Cristian Becerine

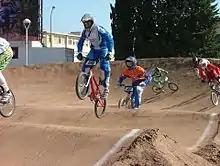

Cristian Daniel Becerine (born 17 April 1977 in Comodoro Rivadavia, Chubut) is an Argentine professional BMX cyclist. He is a 2003 American Bicycle Association champion, a ten-time national BMX riding champion, a silver medalist at the 2004 UCI World Championships in Valkenswaard, Netherlands, and a semifinalist in men's BMX at the 2008 Summer Olympics, representing his nation Argentina. Currently residing in Costa Mesa, California, United States, Becerine also raced for the Free Agent BMX Cycling Team, along with his teammate and two-time defending Olympic champion Māris Štrombergs from Latvia, and the late Kyle Bennett. Becerine currently rides for Throdwn and coaches their development team.